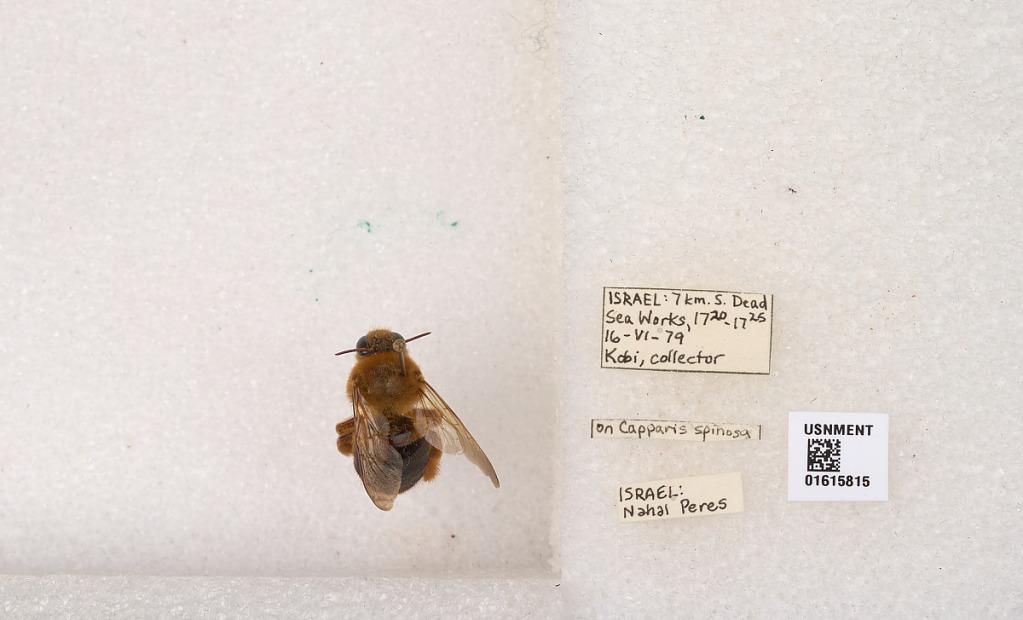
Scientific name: Xylocopa (Proxylocopa) rufa Friese
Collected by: Kiefer
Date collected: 1979-6-16
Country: Israel
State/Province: Southern
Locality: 7 km. S. Dead Sea Works | Nahal Peres